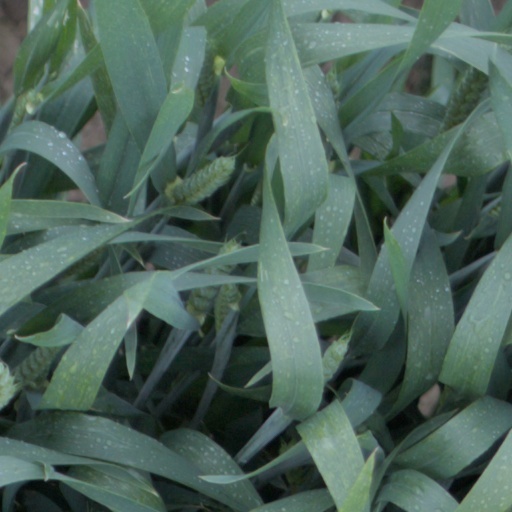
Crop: wheat